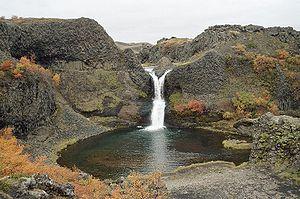
Comme Háifoss, la petite vallée de Gjáin avec des chutes d'eau, des étangs et des structures volcaniques, est située dans le sud de l'Islande. Elle se trouve à environ une demi-heure de marche de la ferme historique, Stöng.